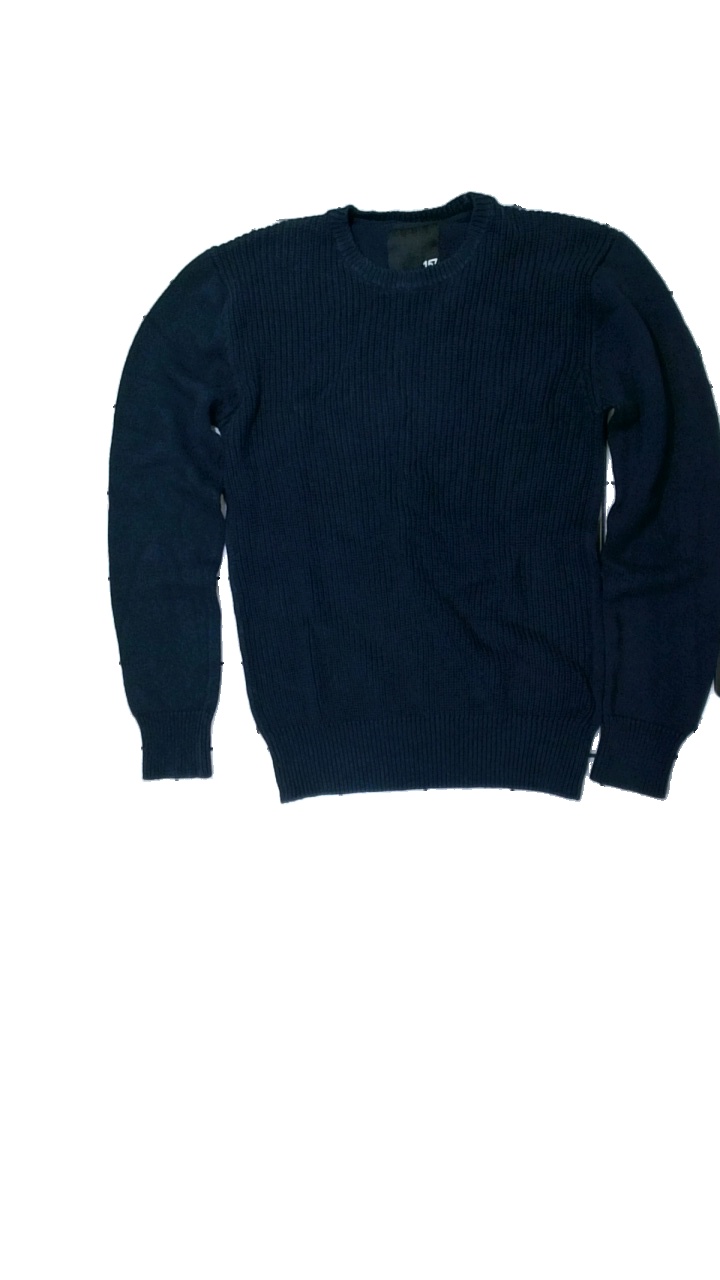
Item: Sweater (Men)
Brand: Lager 157
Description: blå tjocktröja
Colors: Blue
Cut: Regular
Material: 100% cotton
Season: All
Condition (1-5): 5
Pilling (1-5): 5
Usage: Reuse
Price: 50-100